Preondactylus

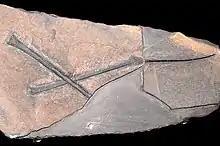
Fossil wing bones

When Buffarini first discovered "Preondactylus", the thin slab of bituminous, dolomitic limestone containing the fossil was accidentally broken into pieces while being extracted. After reassembly the rock was cleaned with water by him and his wife and the marl and in it the bone was washed away and lost. All that was left was a negative imprint on the stone, of which a silicon rubber cast was made to allow for subsequent study of the otherwise lost remains. Most of the skeleton is known, but the posterior portions of the skull have not been preserved. This first specimen is the holotype: MFSN-1770.